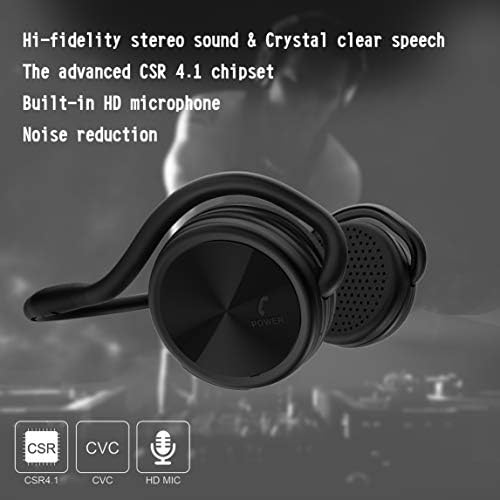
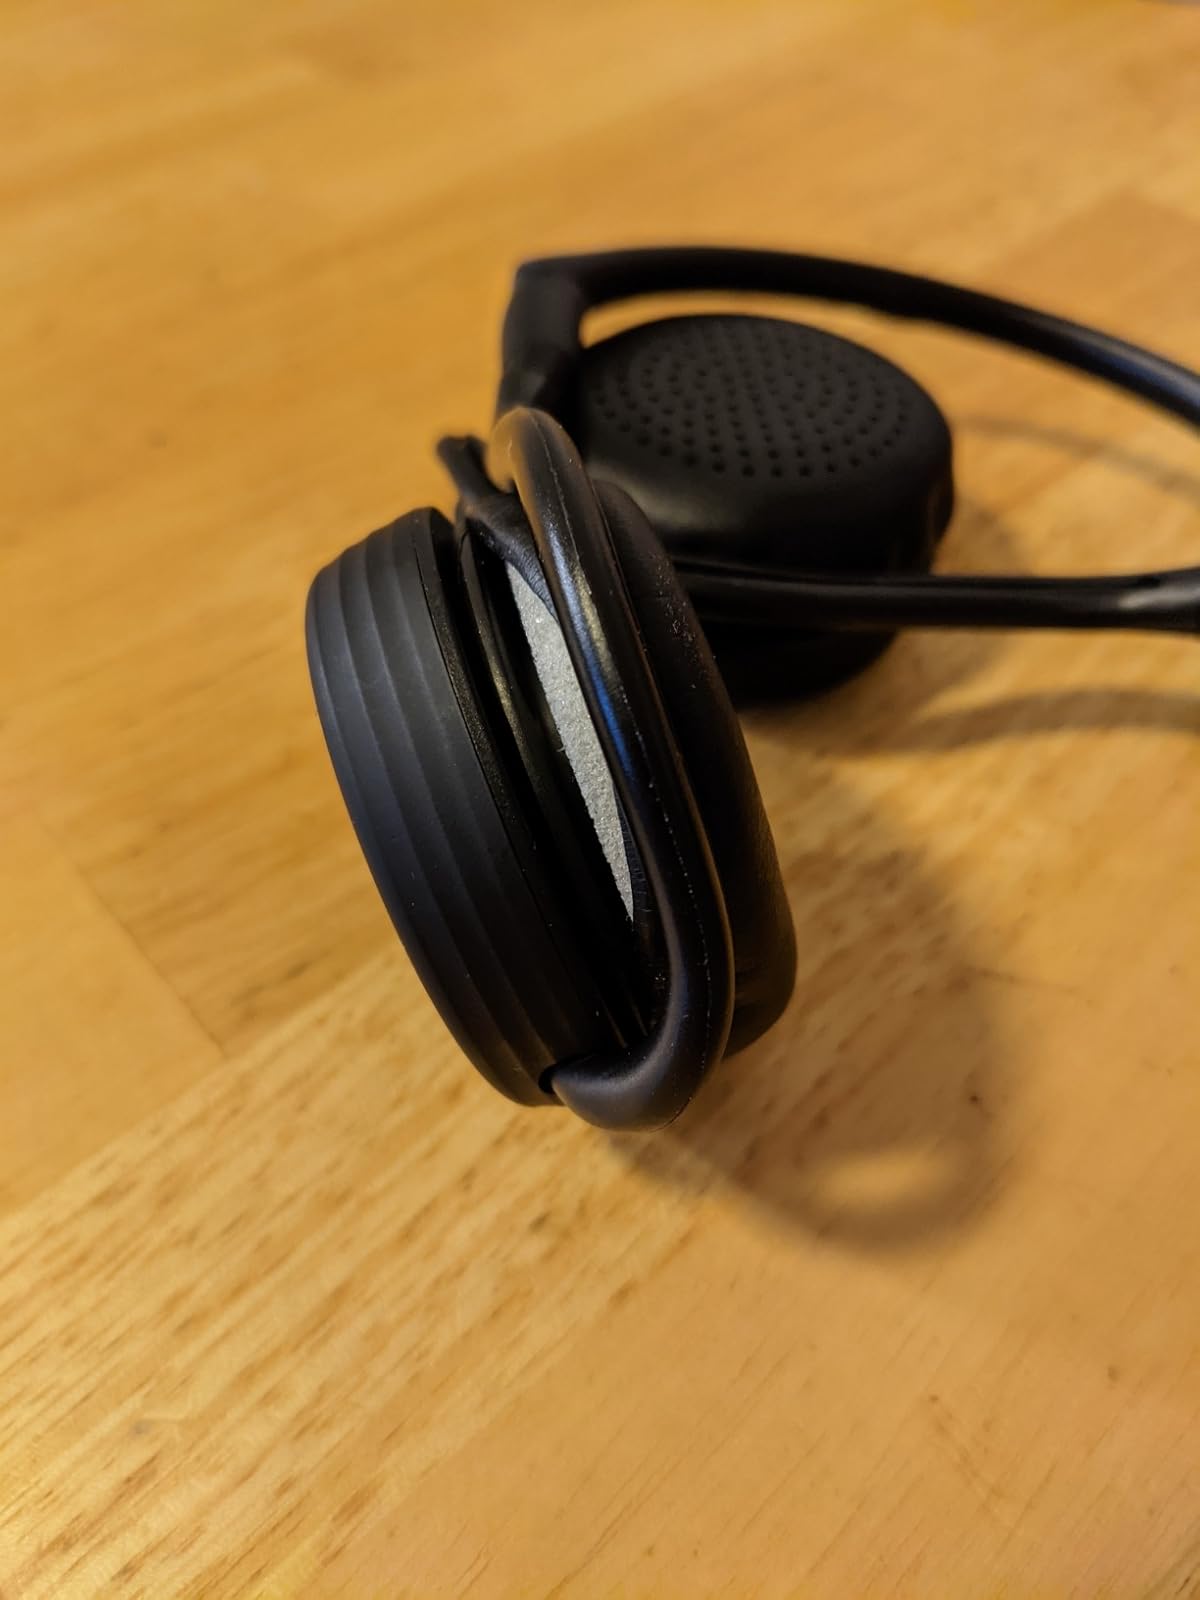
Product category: headphones
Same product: yes